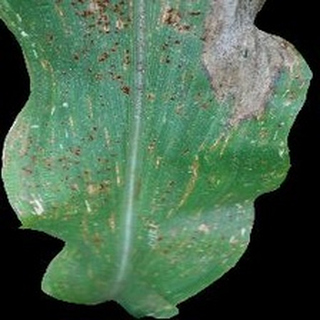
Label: corn_common_rust